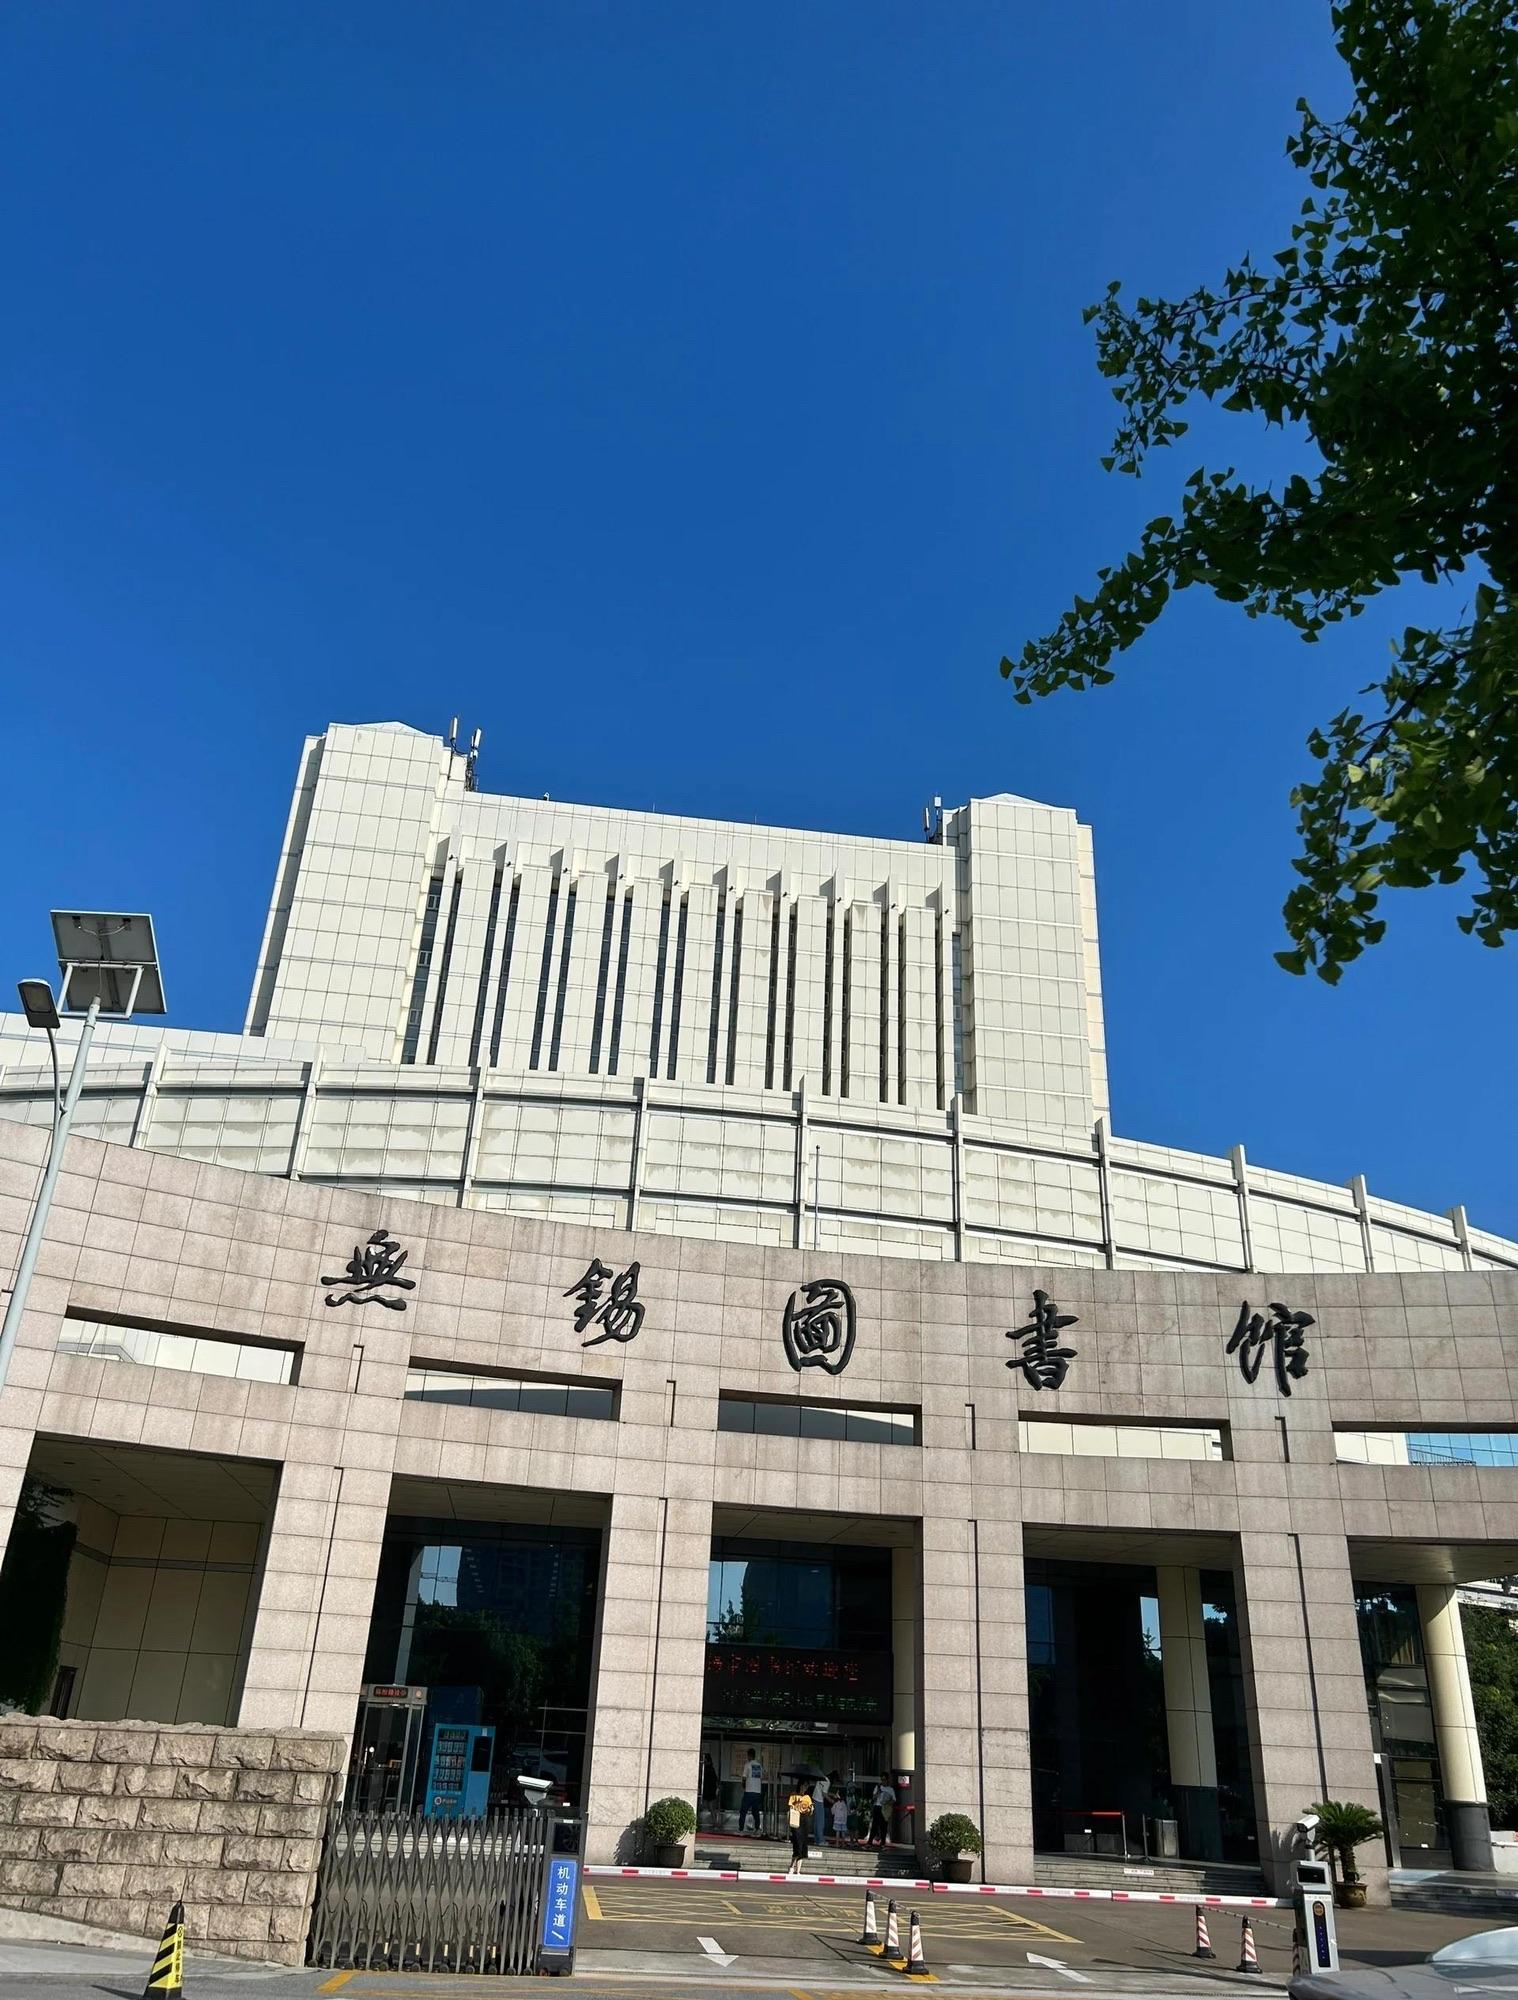
地标名称：无锡市图书馆
所在城市：无锡市·梁溪区